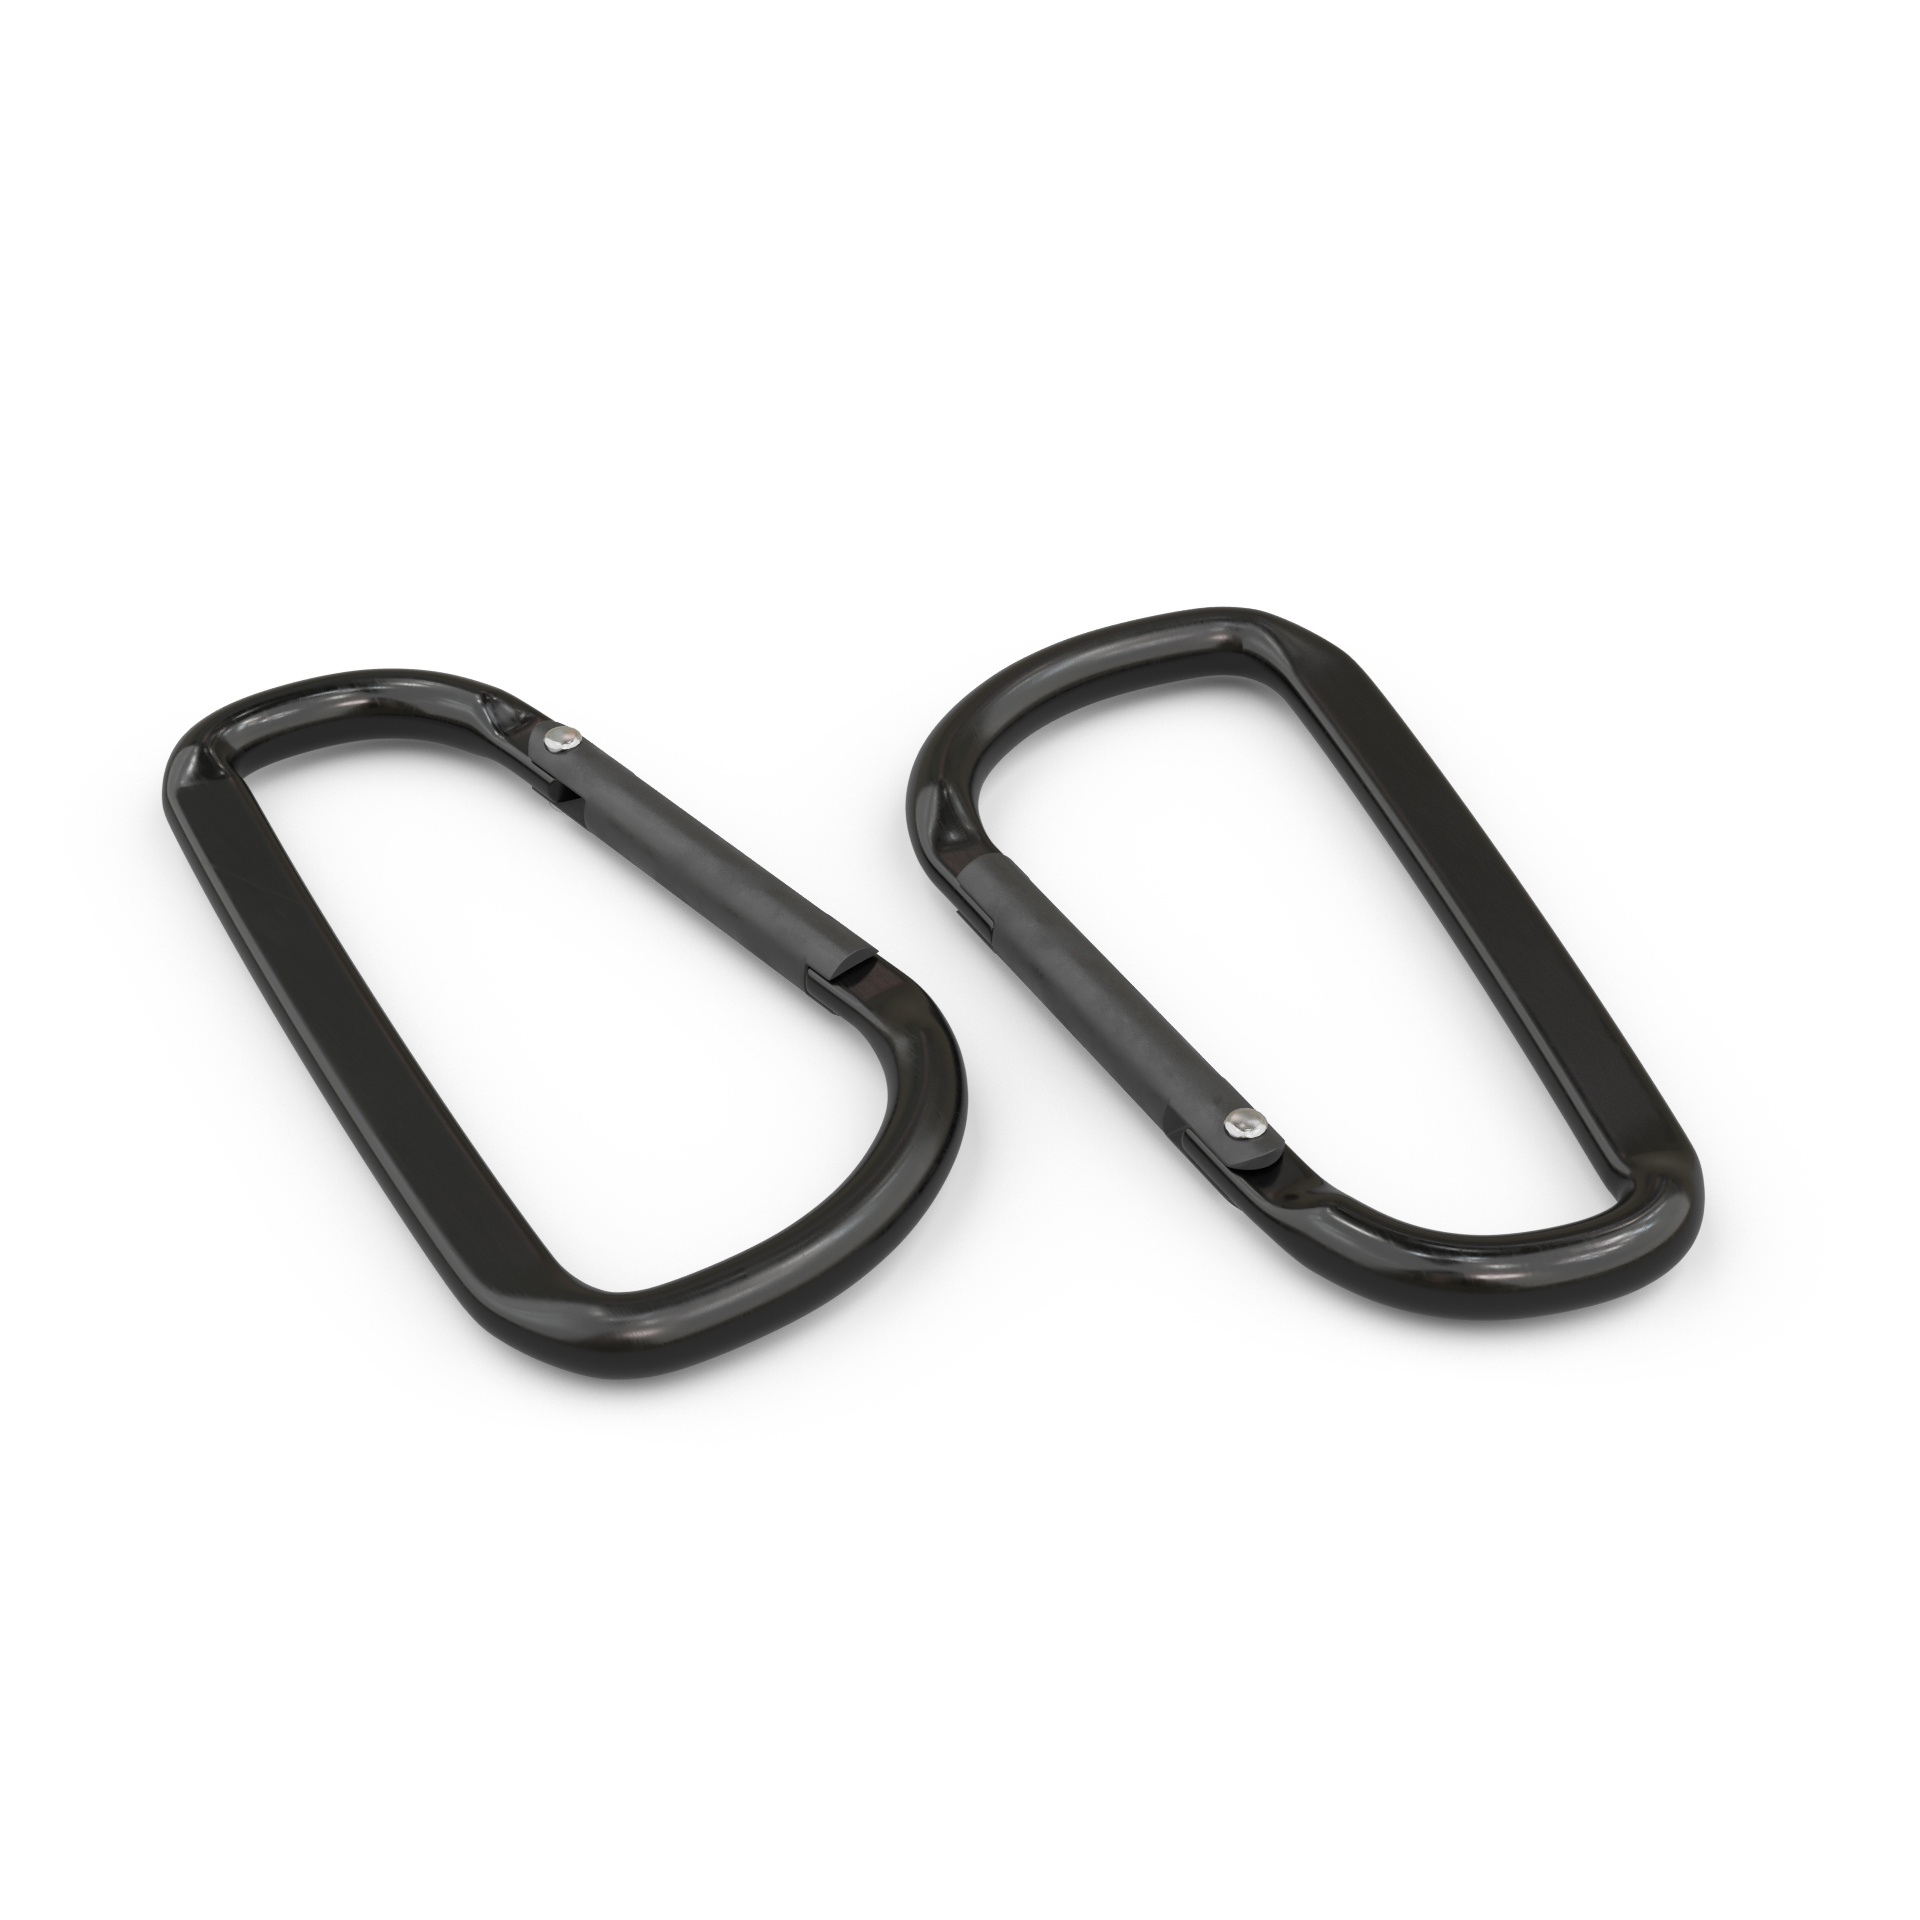
TUT Carabiners (Set of 2)
Includes: 2 x Carabiners For D Handles, Ankle Straps, Straight Bar, Vertical Jump Belt
Brand: Tut Trainer
Category: Sporting Goods > Fitness & General Exercise Equipment > Suspension Trainers > Suspension Training Accessories > Suspension Training Carabiners